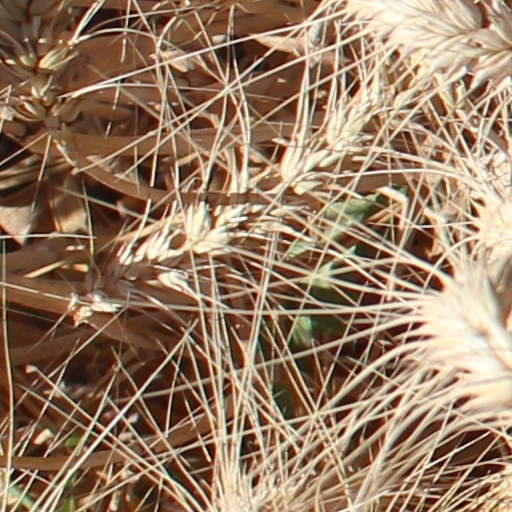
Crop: wheat